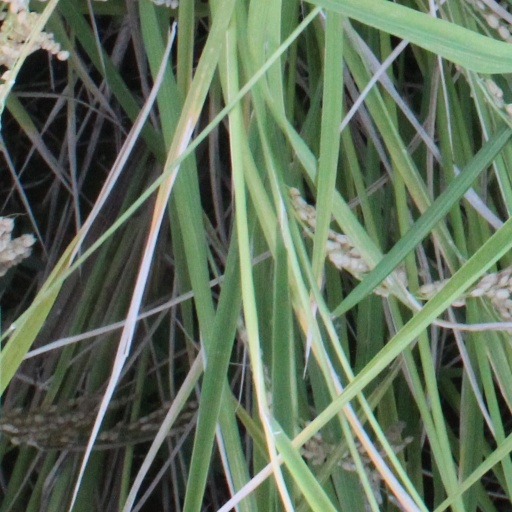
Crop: rice